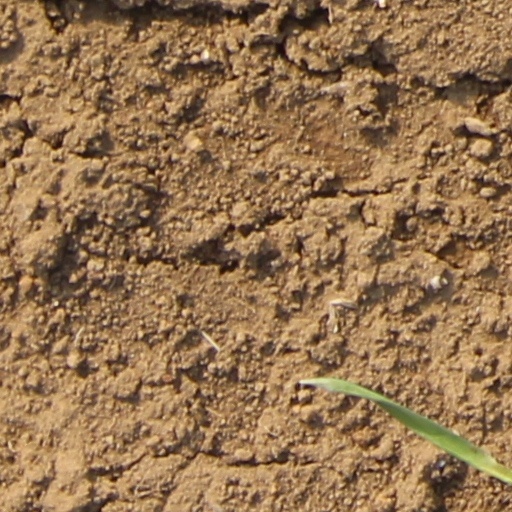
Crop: wheat